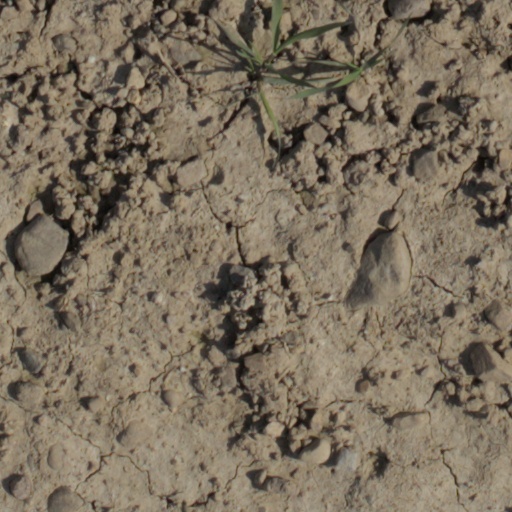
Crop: wheat